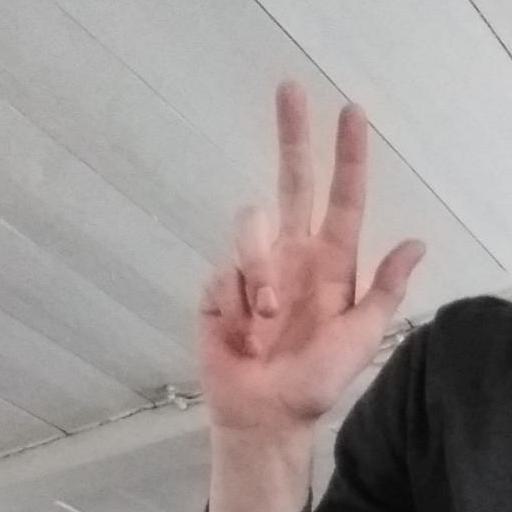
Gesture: three2